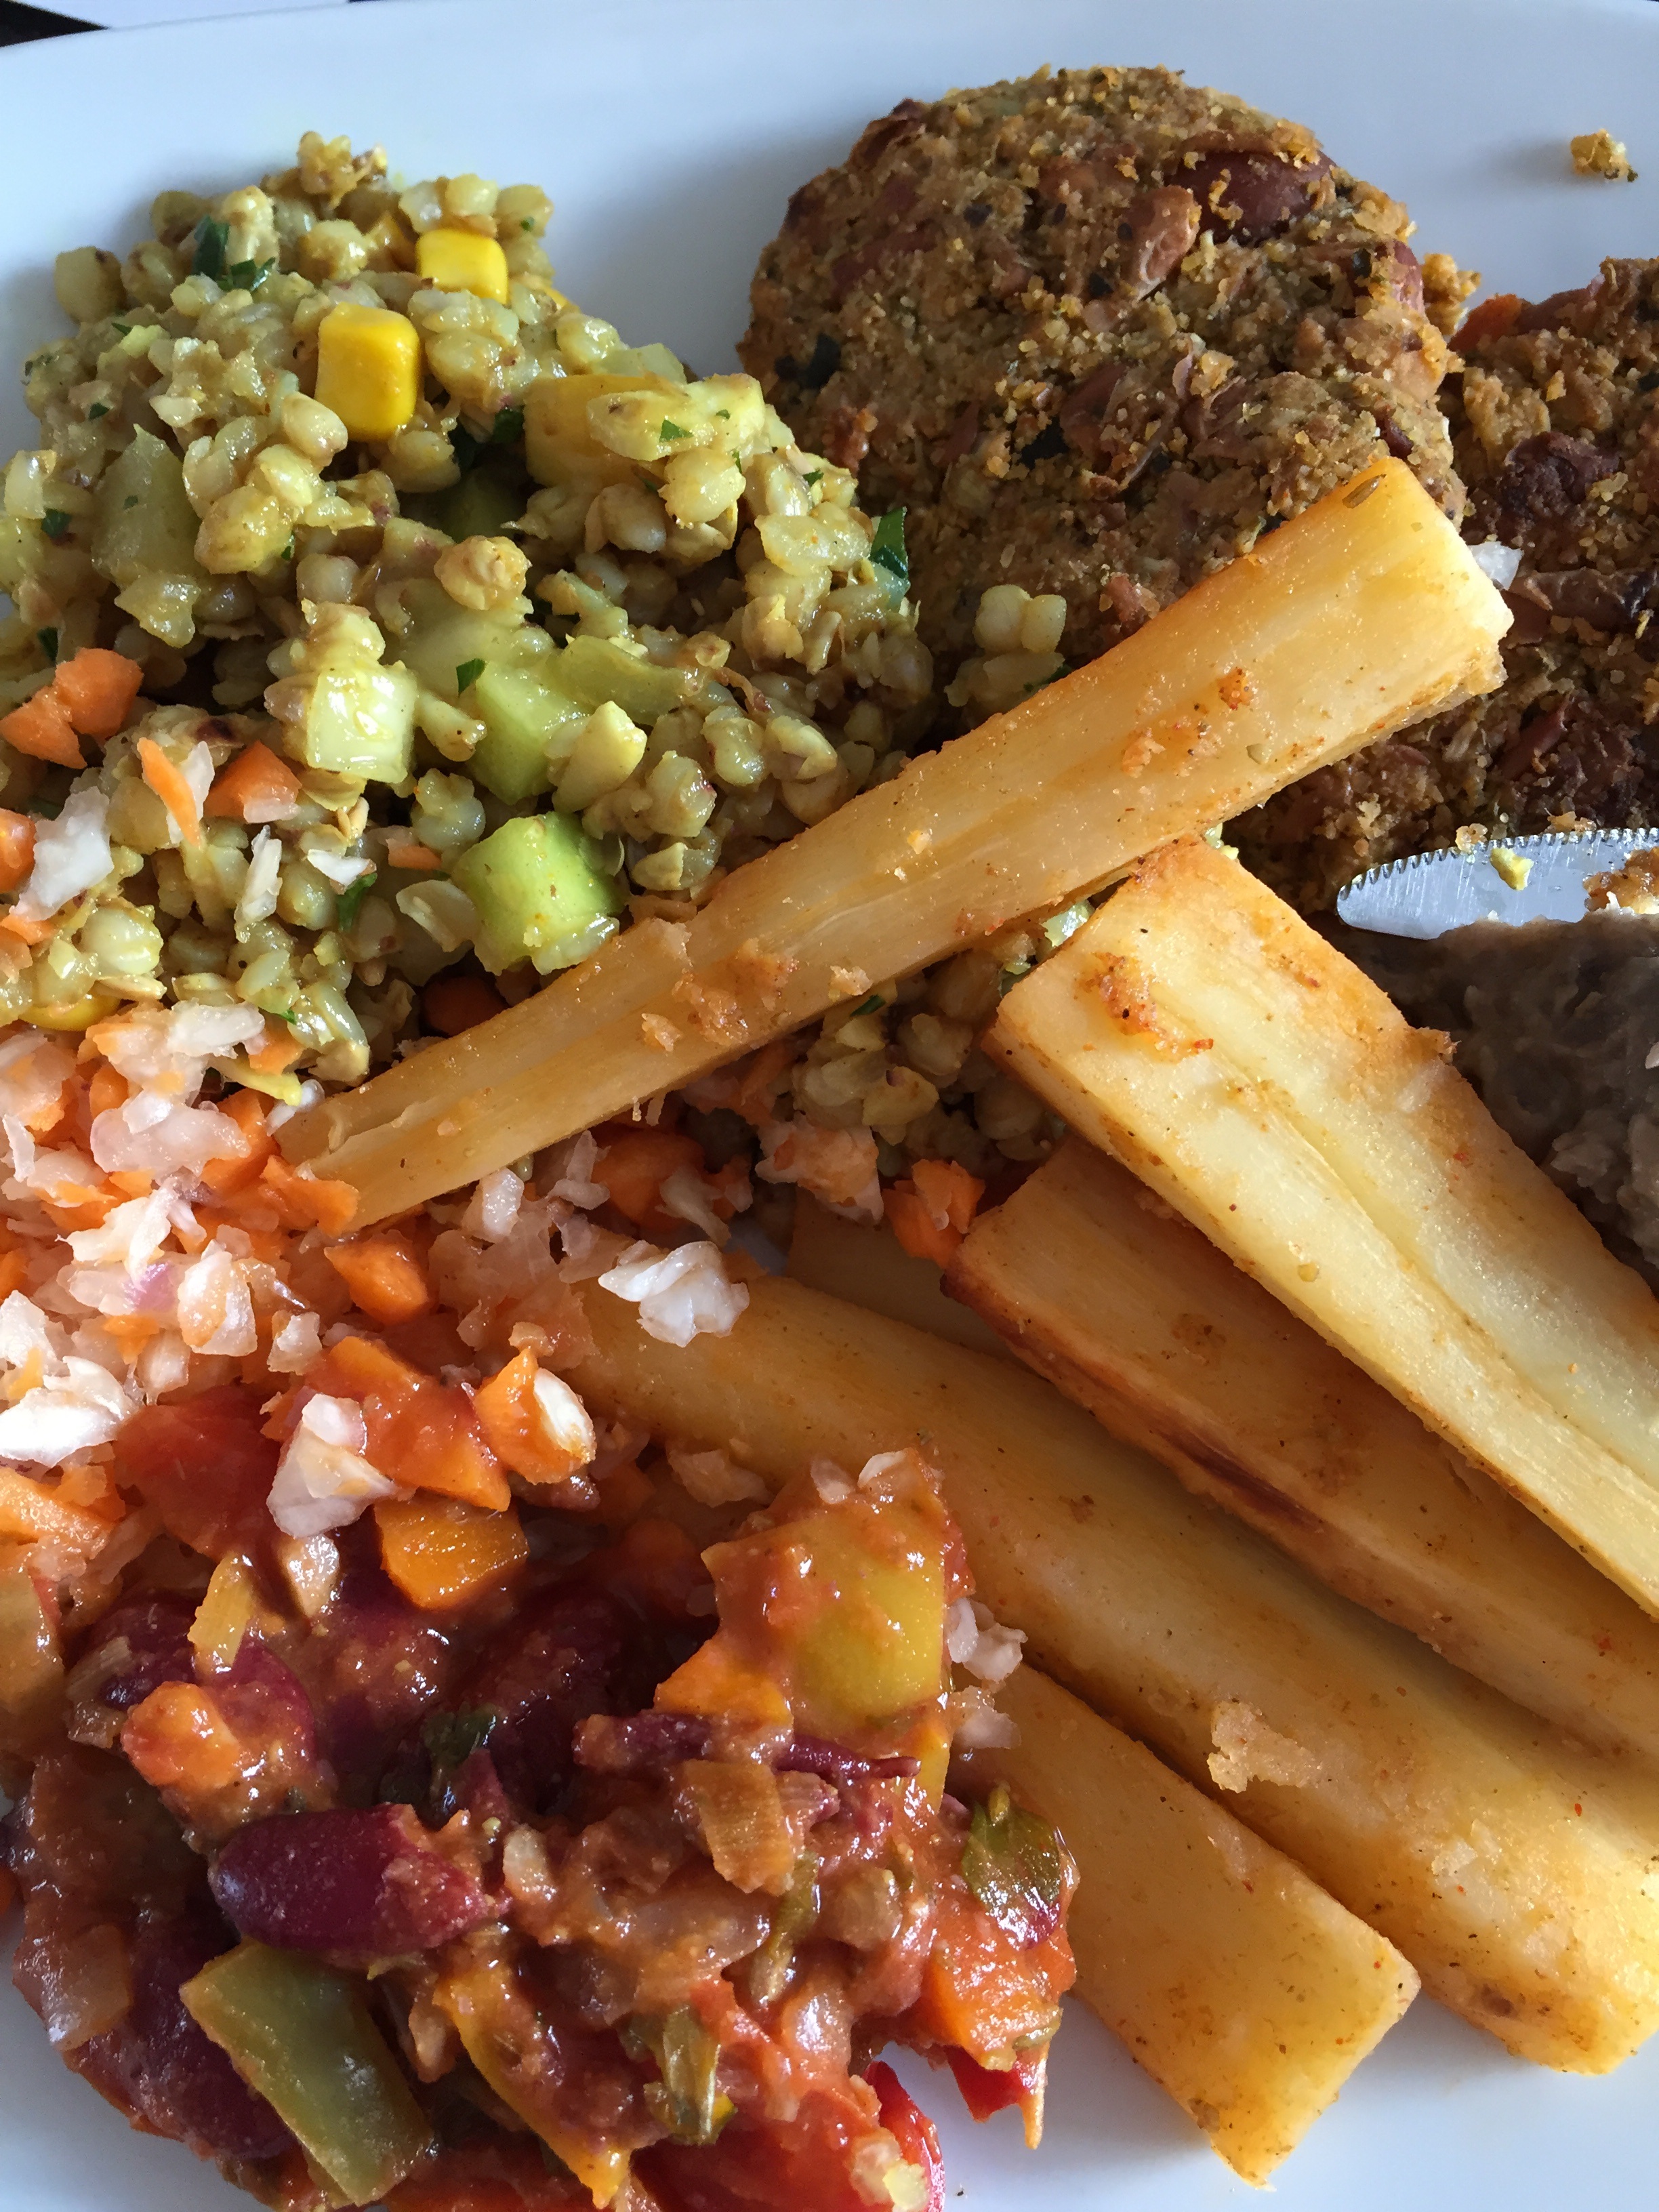
dish, food, produce, vegetable, diner, meat, cuisine, carrot, mat, vegetables, vegan, vegetarian food, plant based